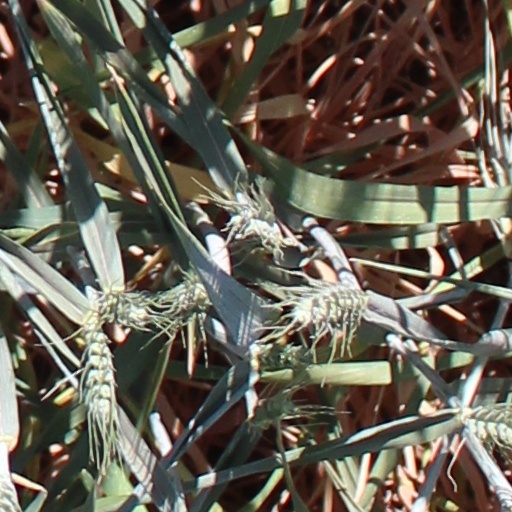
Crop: wheat